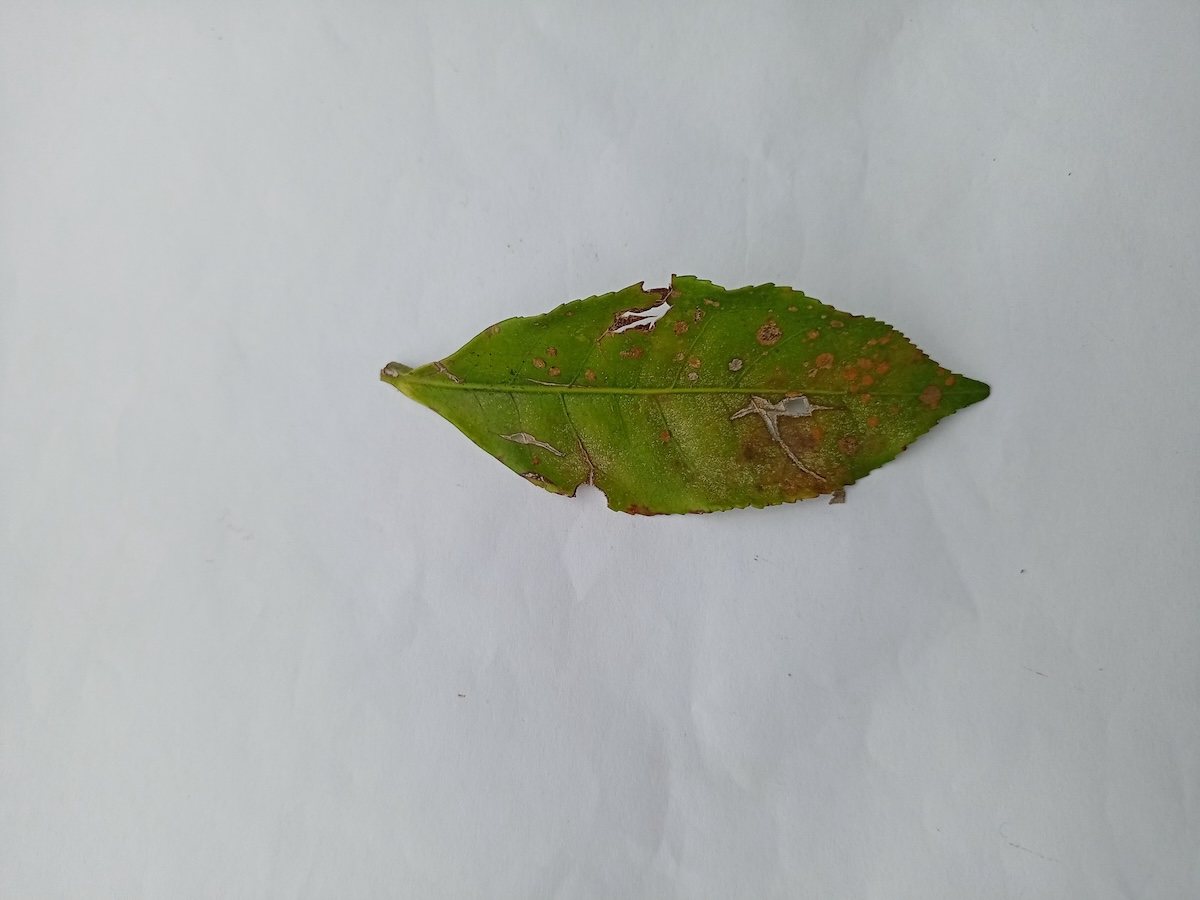
Label: Brown Blight